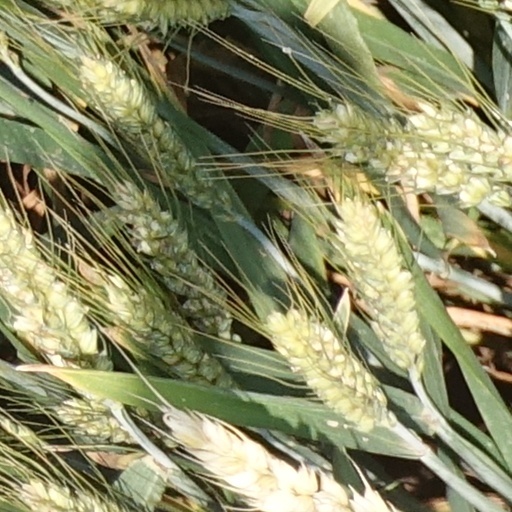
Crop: wheat